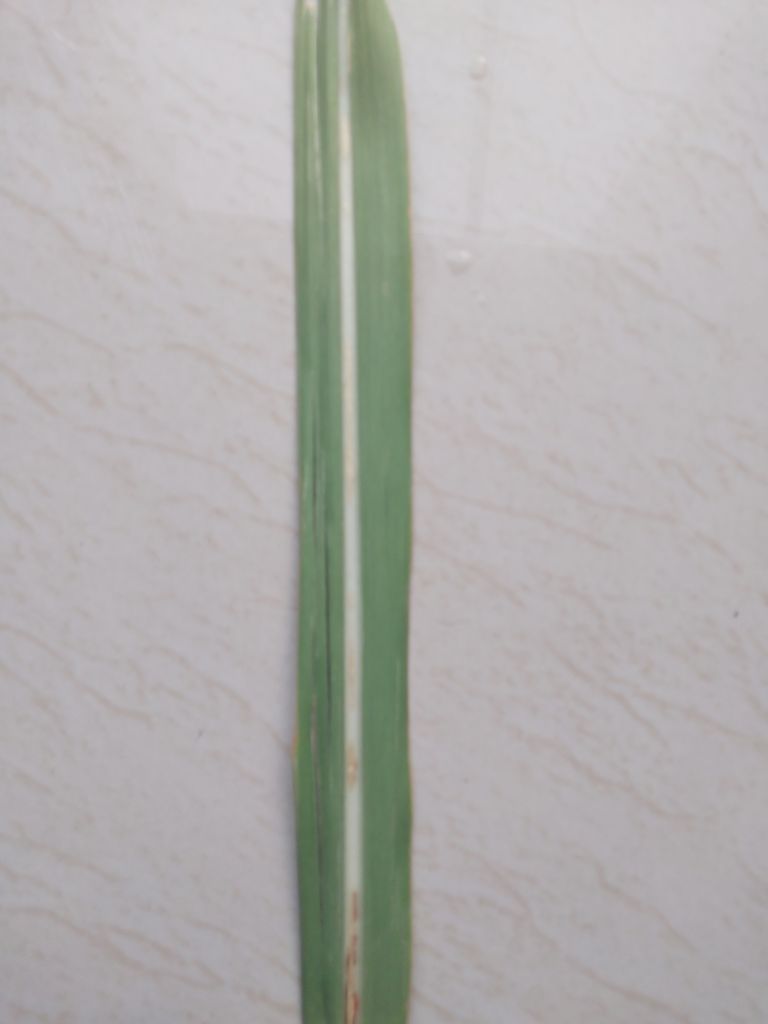
Label: Brown Spot